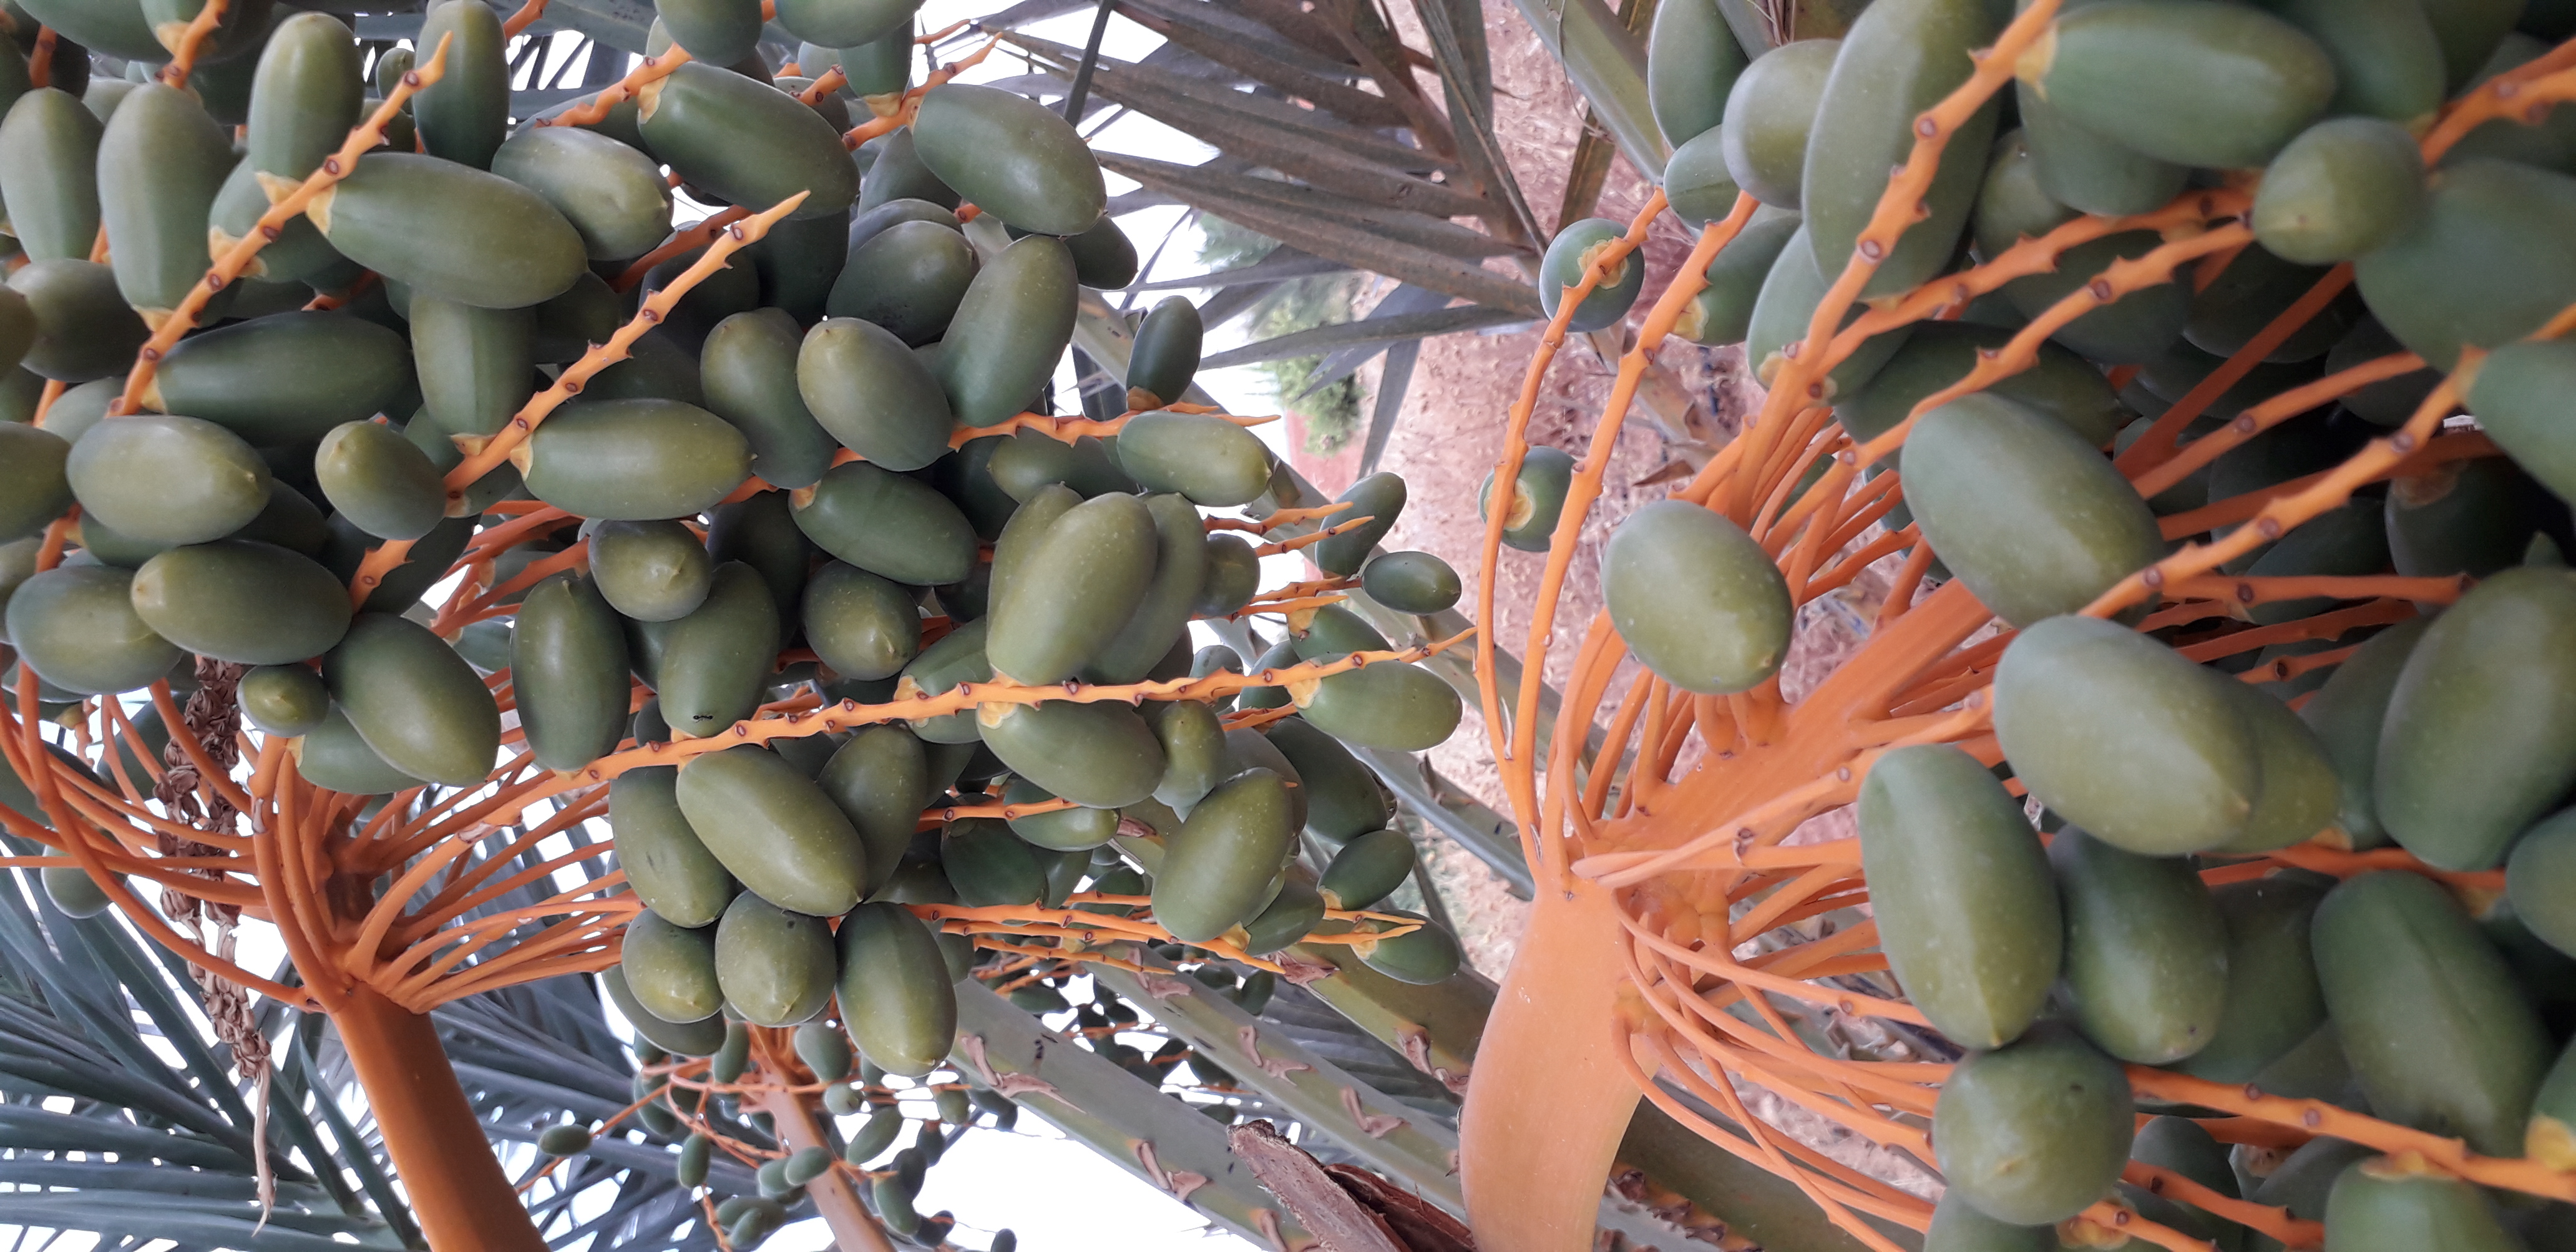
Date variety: kholt